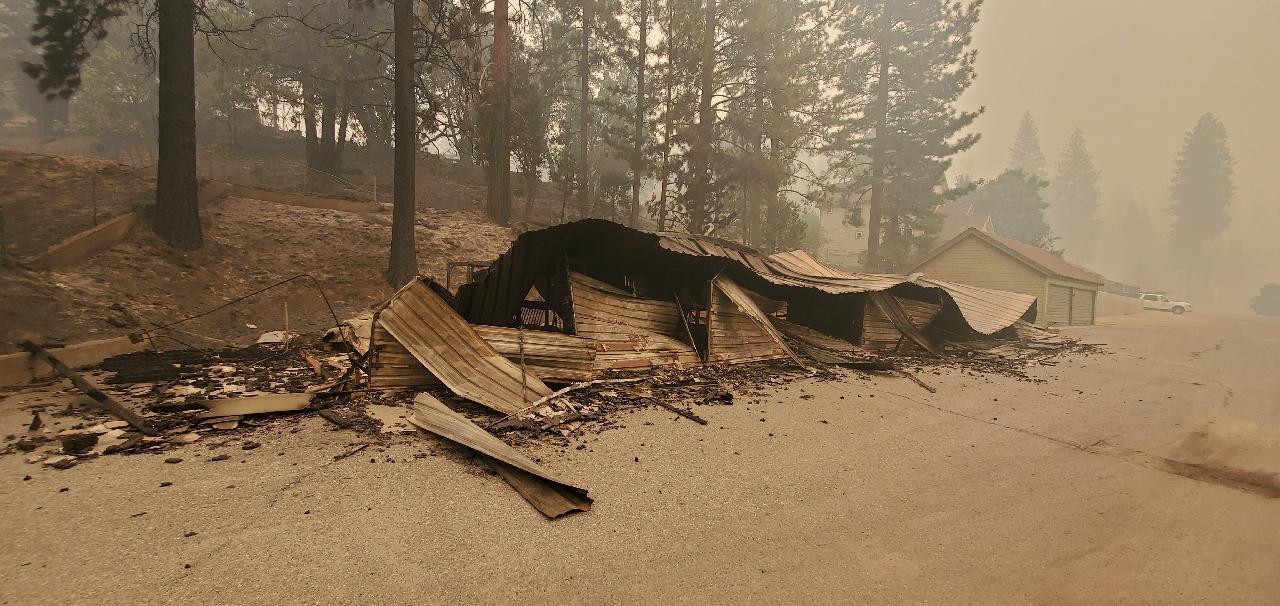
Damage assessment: destroyed